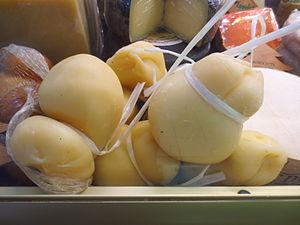
Mozzarella di Bufala